Stuyvesant Town–Peter Cooper Village

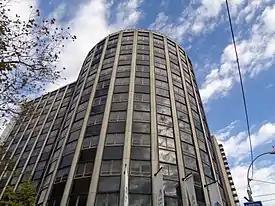
Mount Sinai Beth Israel

Stuyvesant Town, along with Gramercy and Madison Square, is patrolled by the 13th Precinct of the NYPD, located at 230 East 21st Street. The 13th Precinct and neighboring 17th Precinct ranked 57th safest out of 69 patrol areas for per-capita crime in 2010. The high per-capita crime rate is attributed to the precincts' high number of property crimes. , with a non-fatal assault rate of 35 per 100,000 people, Stuyvesant Town and East Midtown's rate of violent crimes per capita is less than that of the city as a whole. The incarceration rate of 180 per 100,000 people is lower than that of the city as a whole.